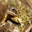
Label: frog